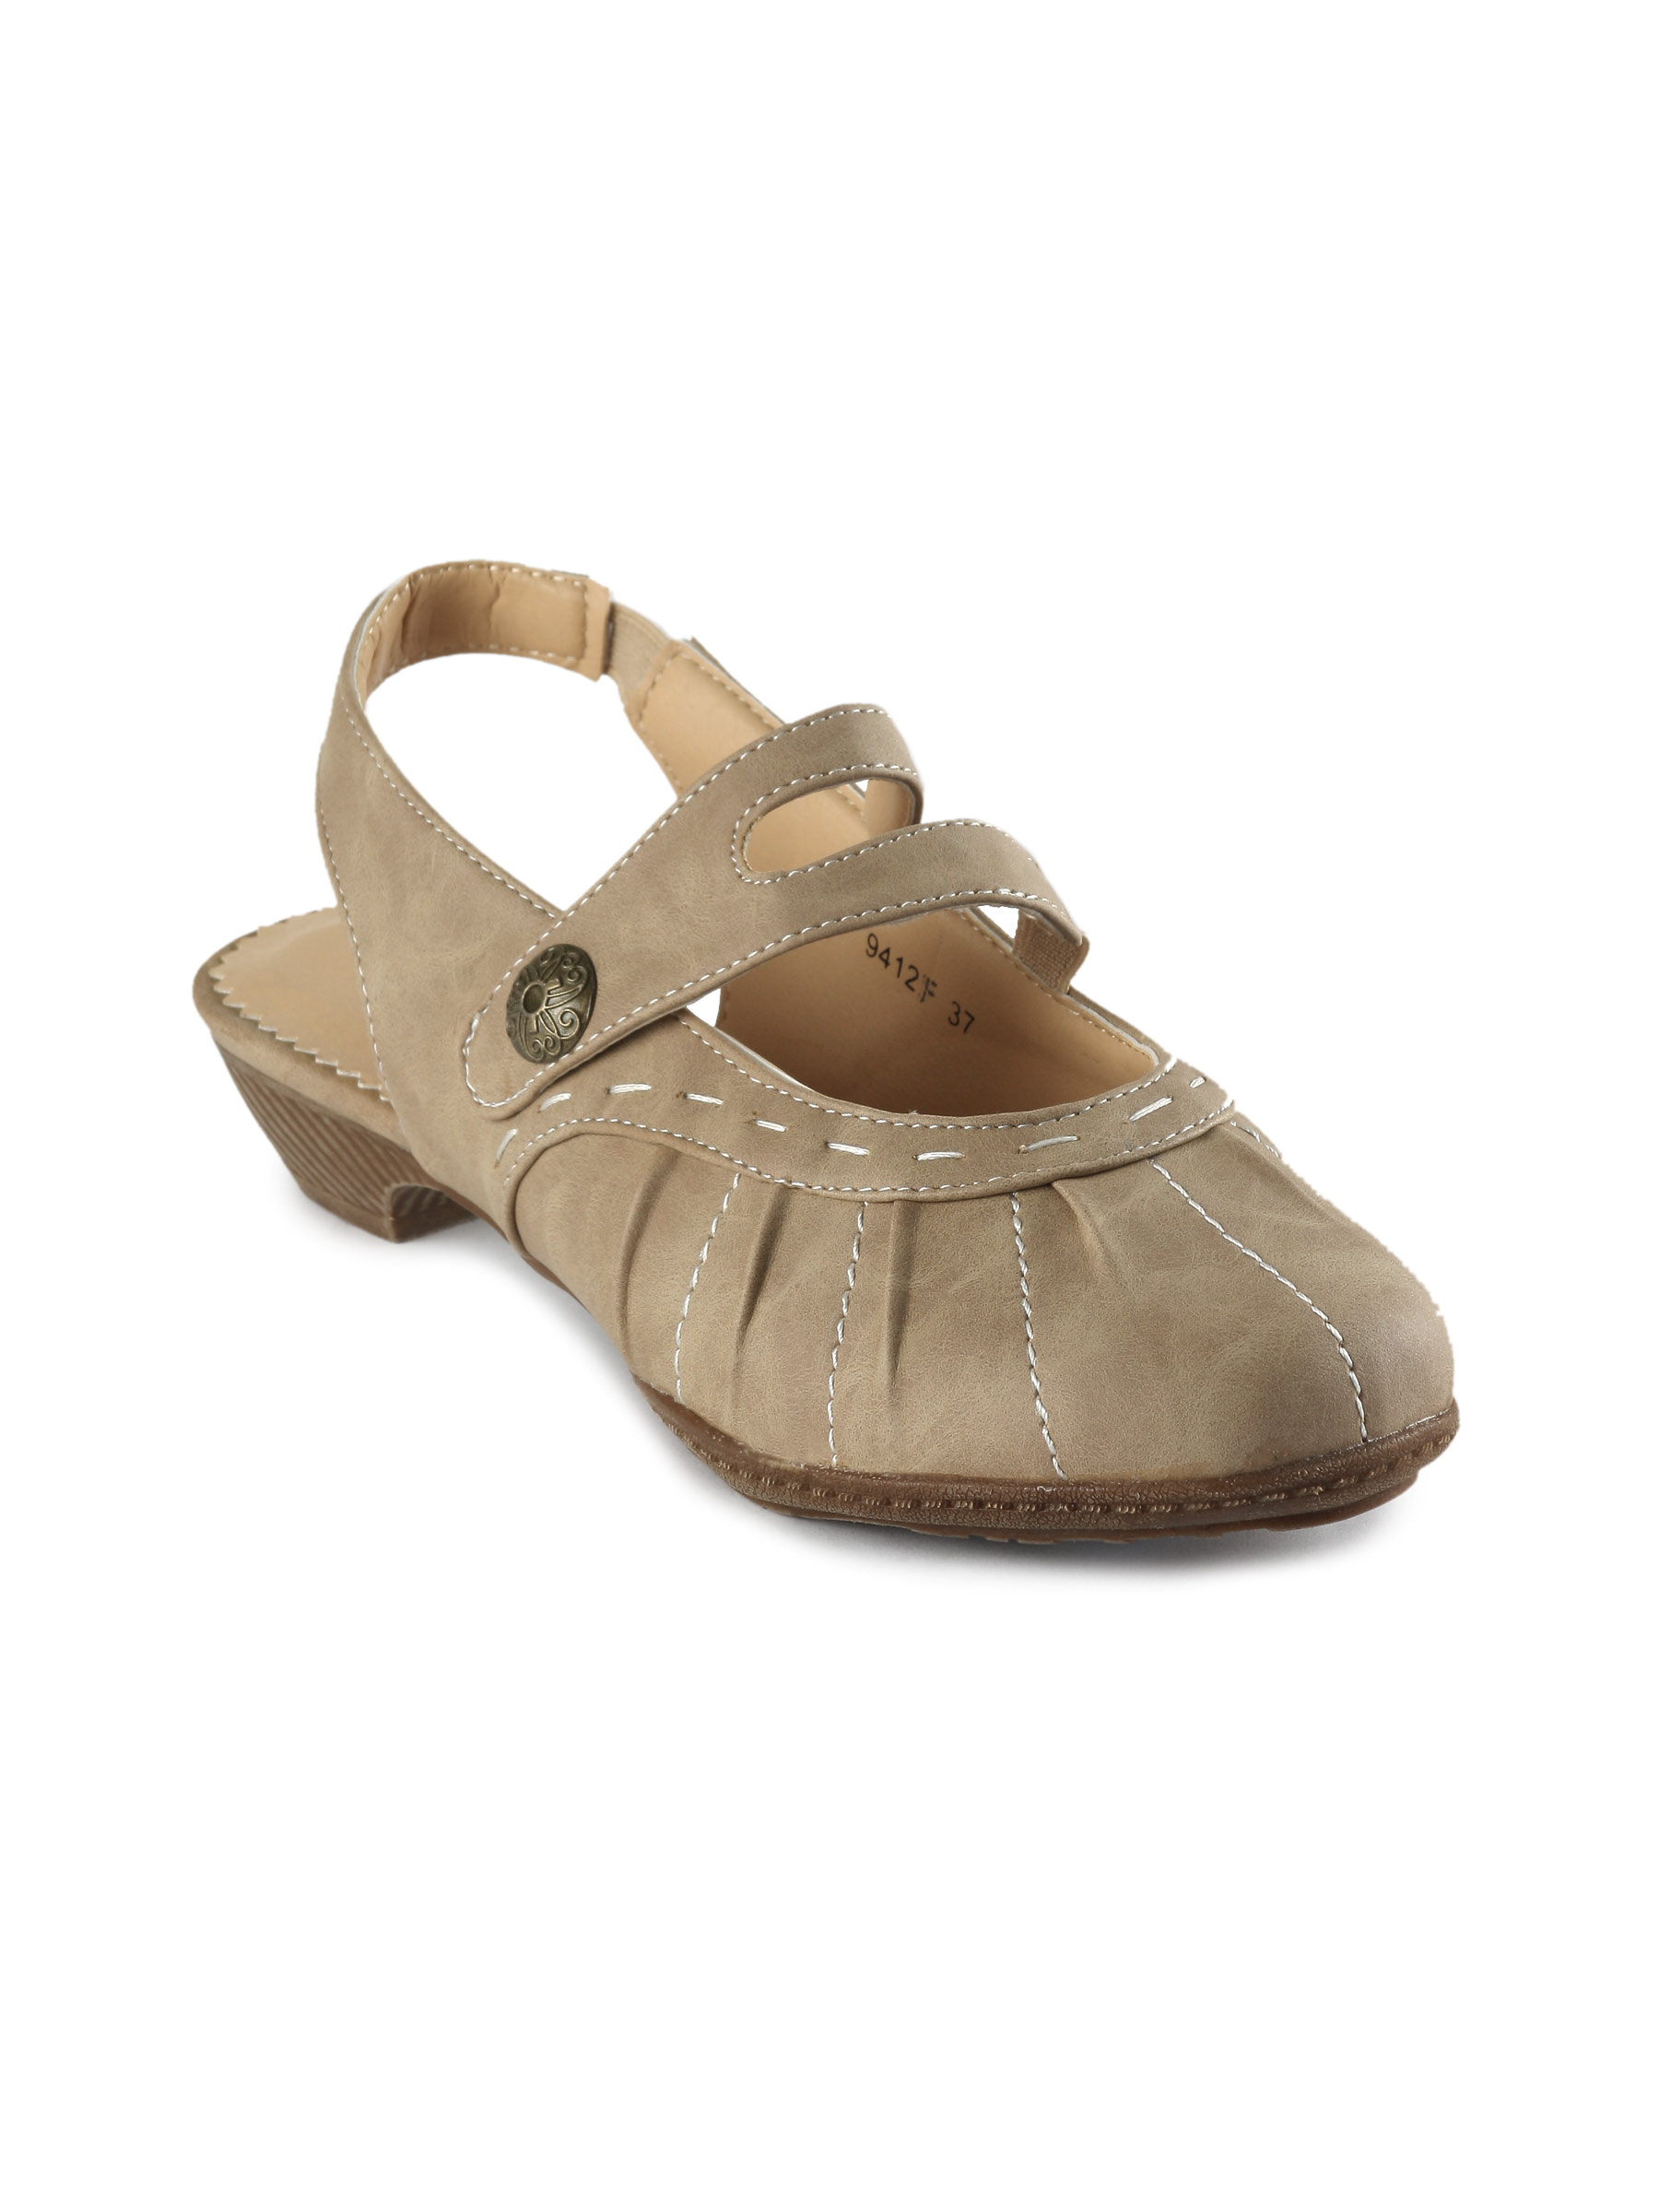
Catwalk Women Mary Janes Beige Flats
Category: Footwear / Shoes / Heels
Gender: Women
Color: Beige
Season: Winter 2015
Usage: Casual